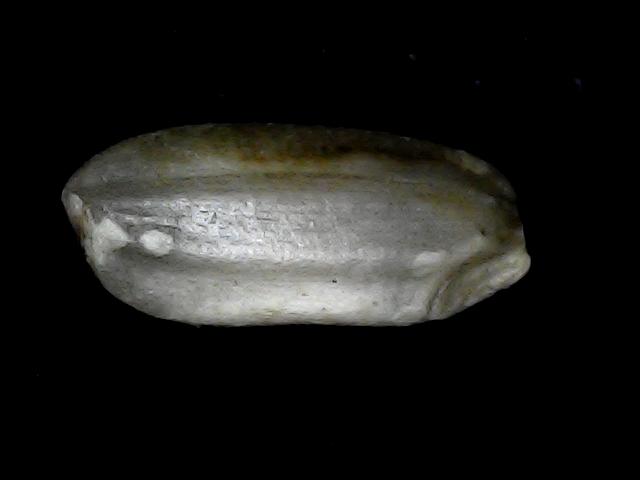
Rice variety: BD33